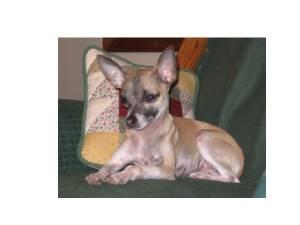
Breed: chihuahua